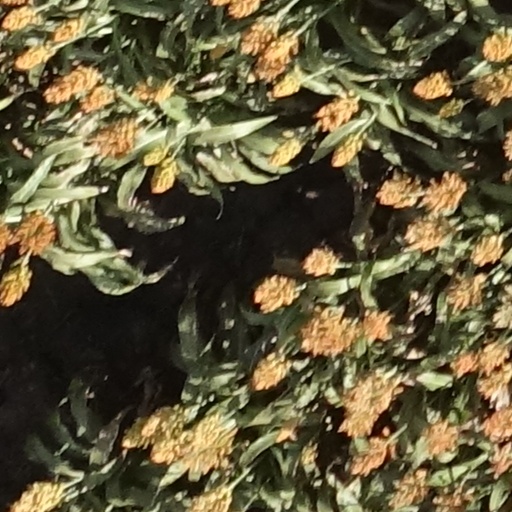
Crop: sorghum